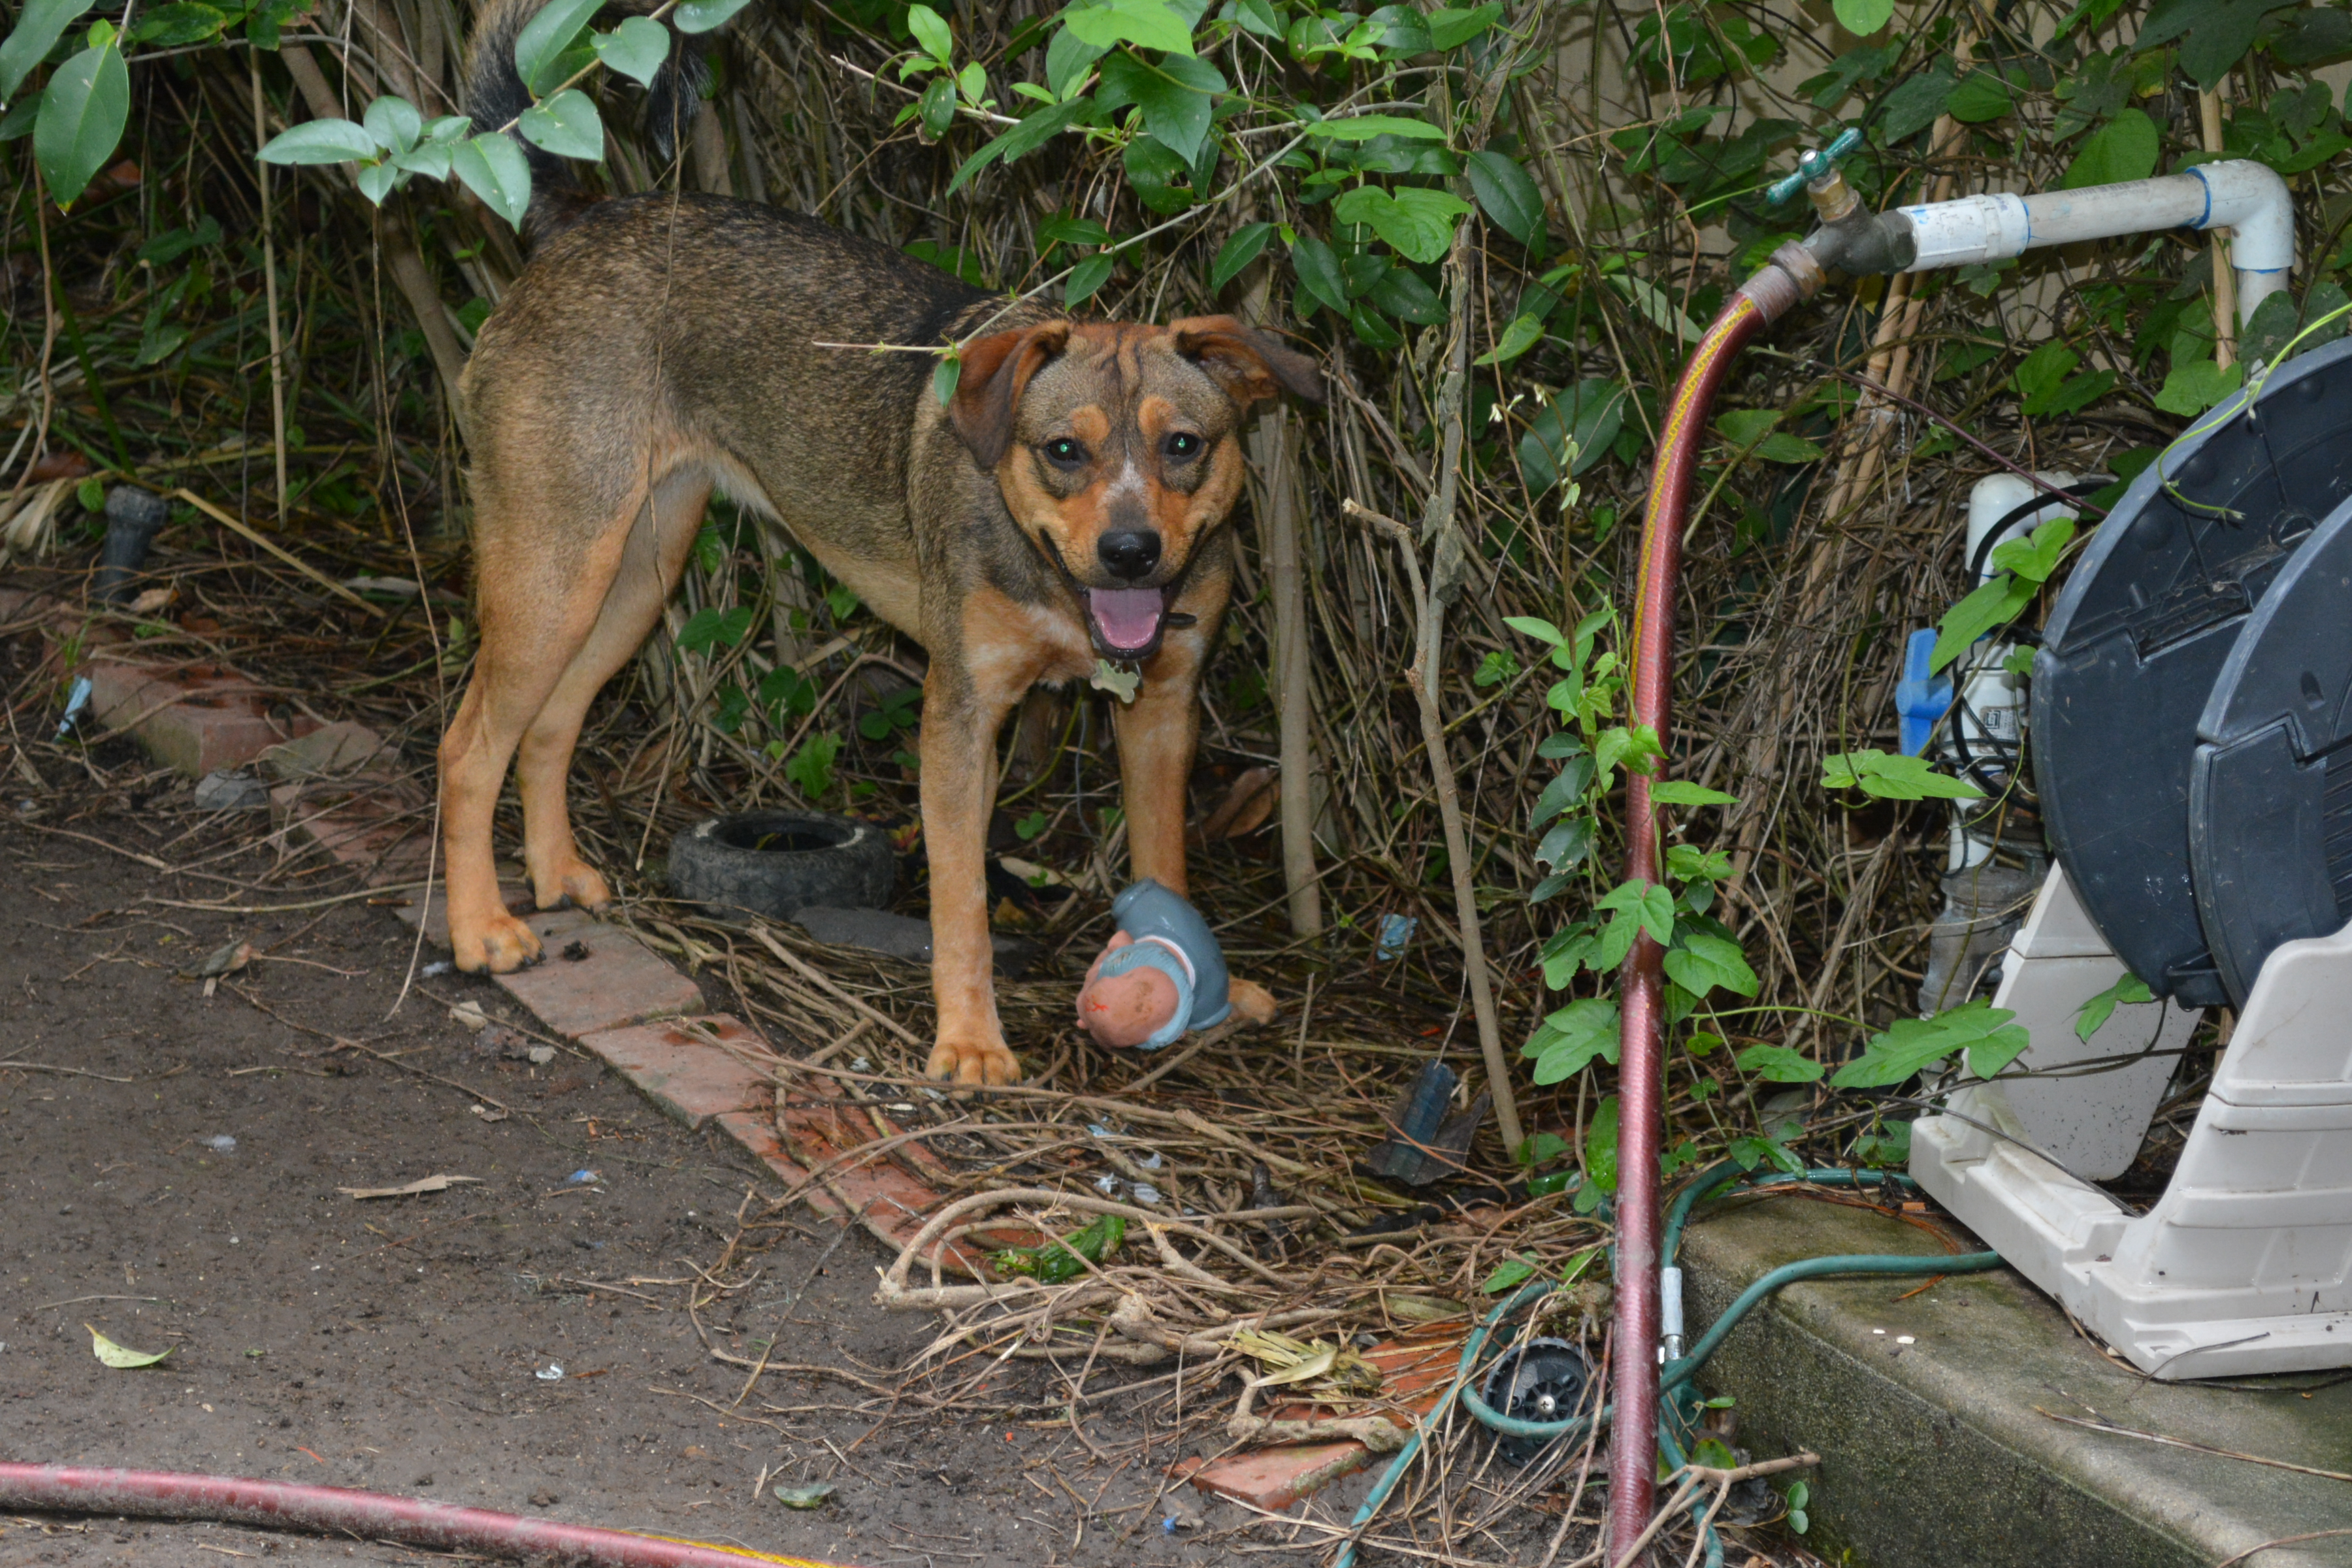
dog, mammal, litter, vertebrate, animal shelter, street dog, dog like mammal